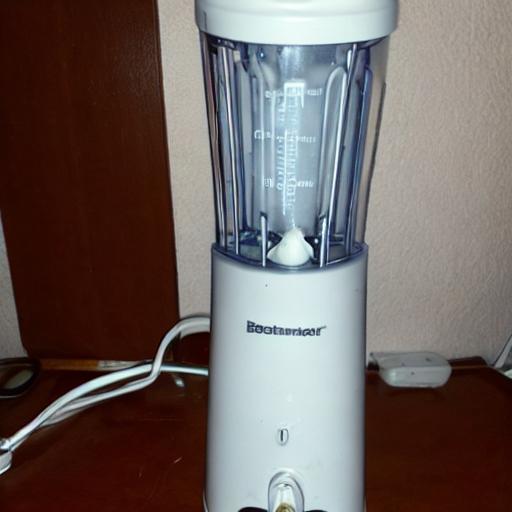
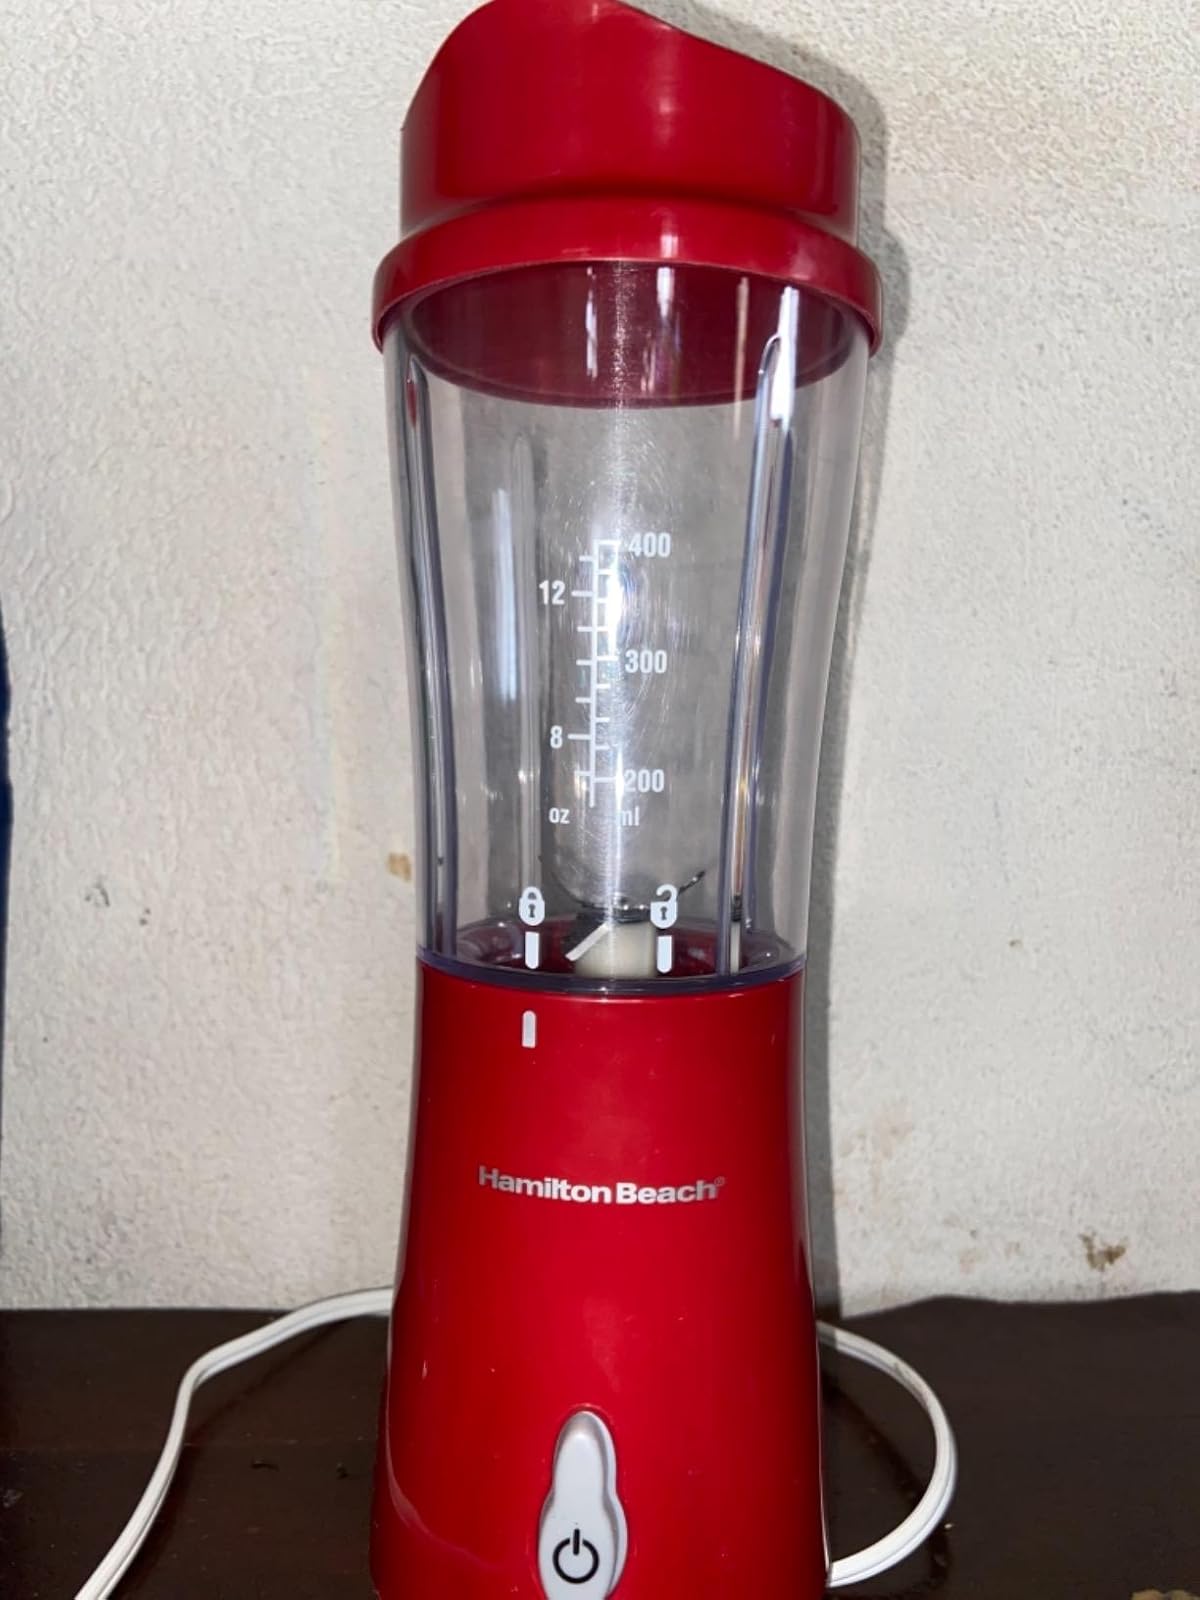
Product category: items_blender
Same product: no